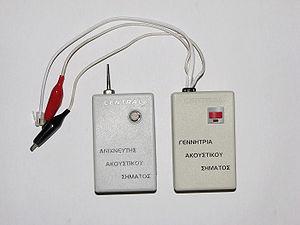
Le générateur de signaux fait partie d'une classe d'appareils électroniques générant des signaux électroniques possédant des propriétés définies d'amplitude, de fréquence et de forme d'onde. Ces signaux générés sont utilisés comme stimulus pour des mesures électroniques, mesures généralement employées dans la conception, le test, le dépannage et la réparation d'appareils électroniques ou électroacoustiques. On trouve même à ces signaux des utilisations artistiques.